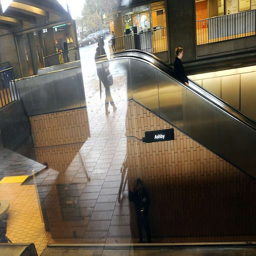
passengers are seen on the escalators at the stop .